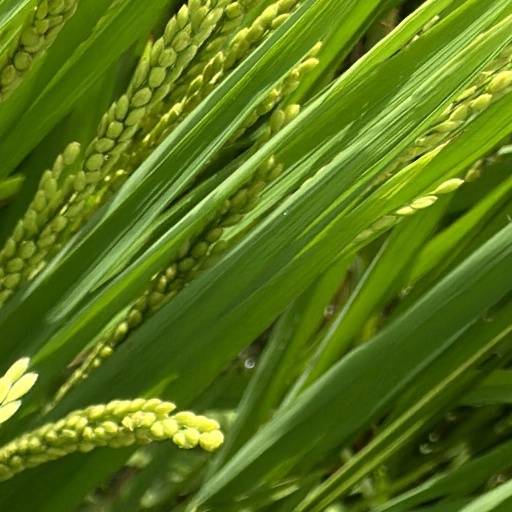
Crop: rice